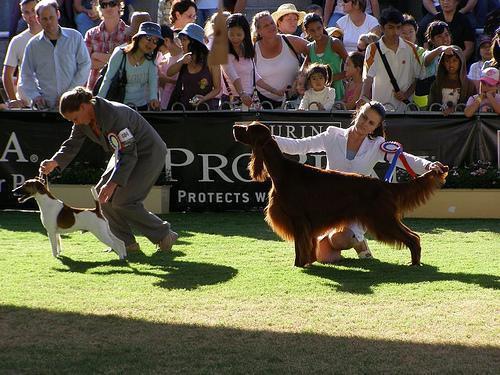
Irish_setter